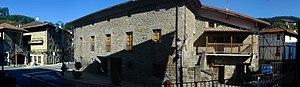
Zeanuri en basque ou Ceánuri en espagnol est une commune de Biscaye dans la communauté autonome du Pays basque en Espagne.